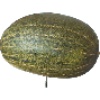
Label: Melon Piel de Sapo 1